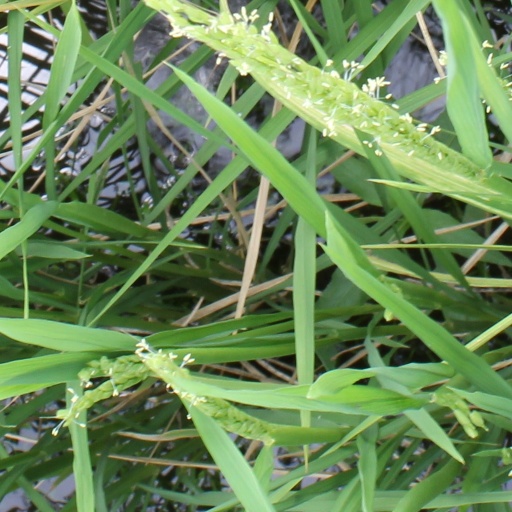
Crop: rice